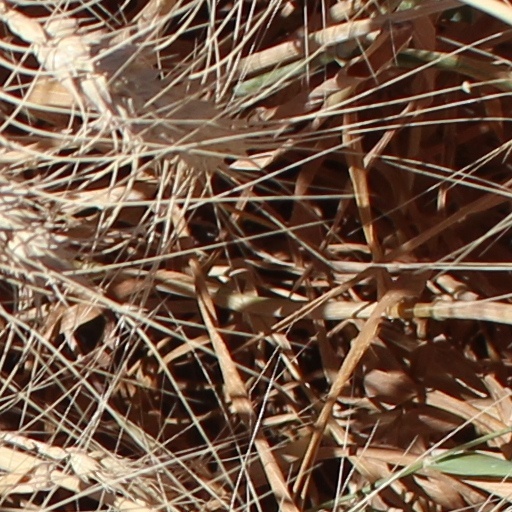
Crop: wheat